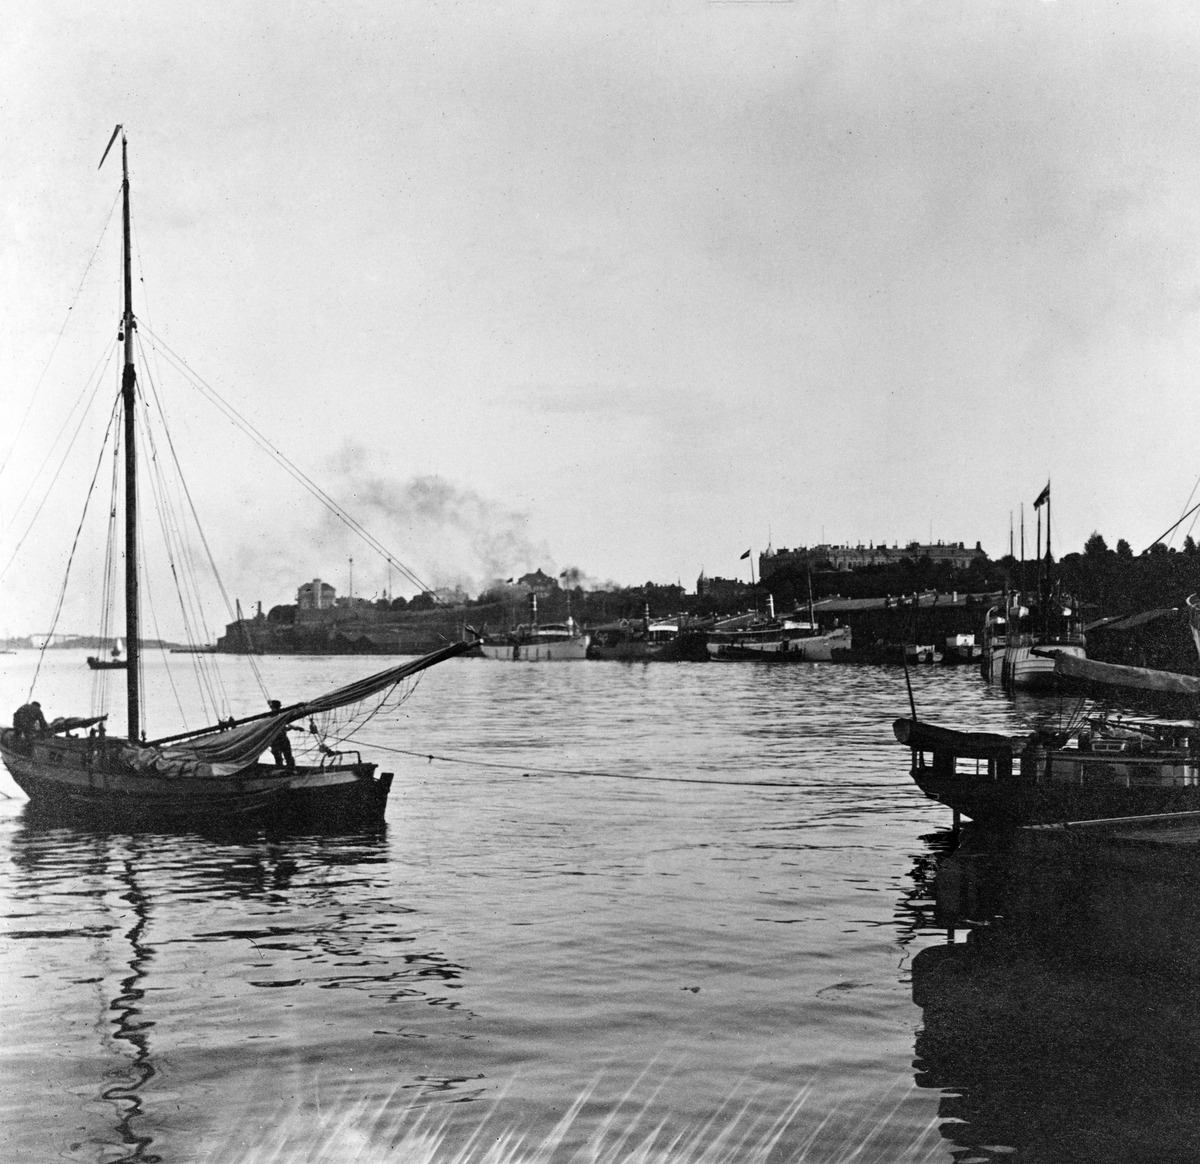
Kauppatori, Keisarinluodonlaituri
sisällön kuvaus: Kauppatori, Keisarinluodonlaituri. mustavalkoinen
Kuvaaja: Pälsi, Sakari, valokuvaaja
Ajankohta: kuvausaika 1910
Paikka: Suomi, Uusimaa, Helsinki, Kaartinkaupunki Helsinki, Keisarinluodonlaituri, Kauppatori
Aiheet: rannat, satamat, laiturit, makasiinit, alukset purjealukset, meri